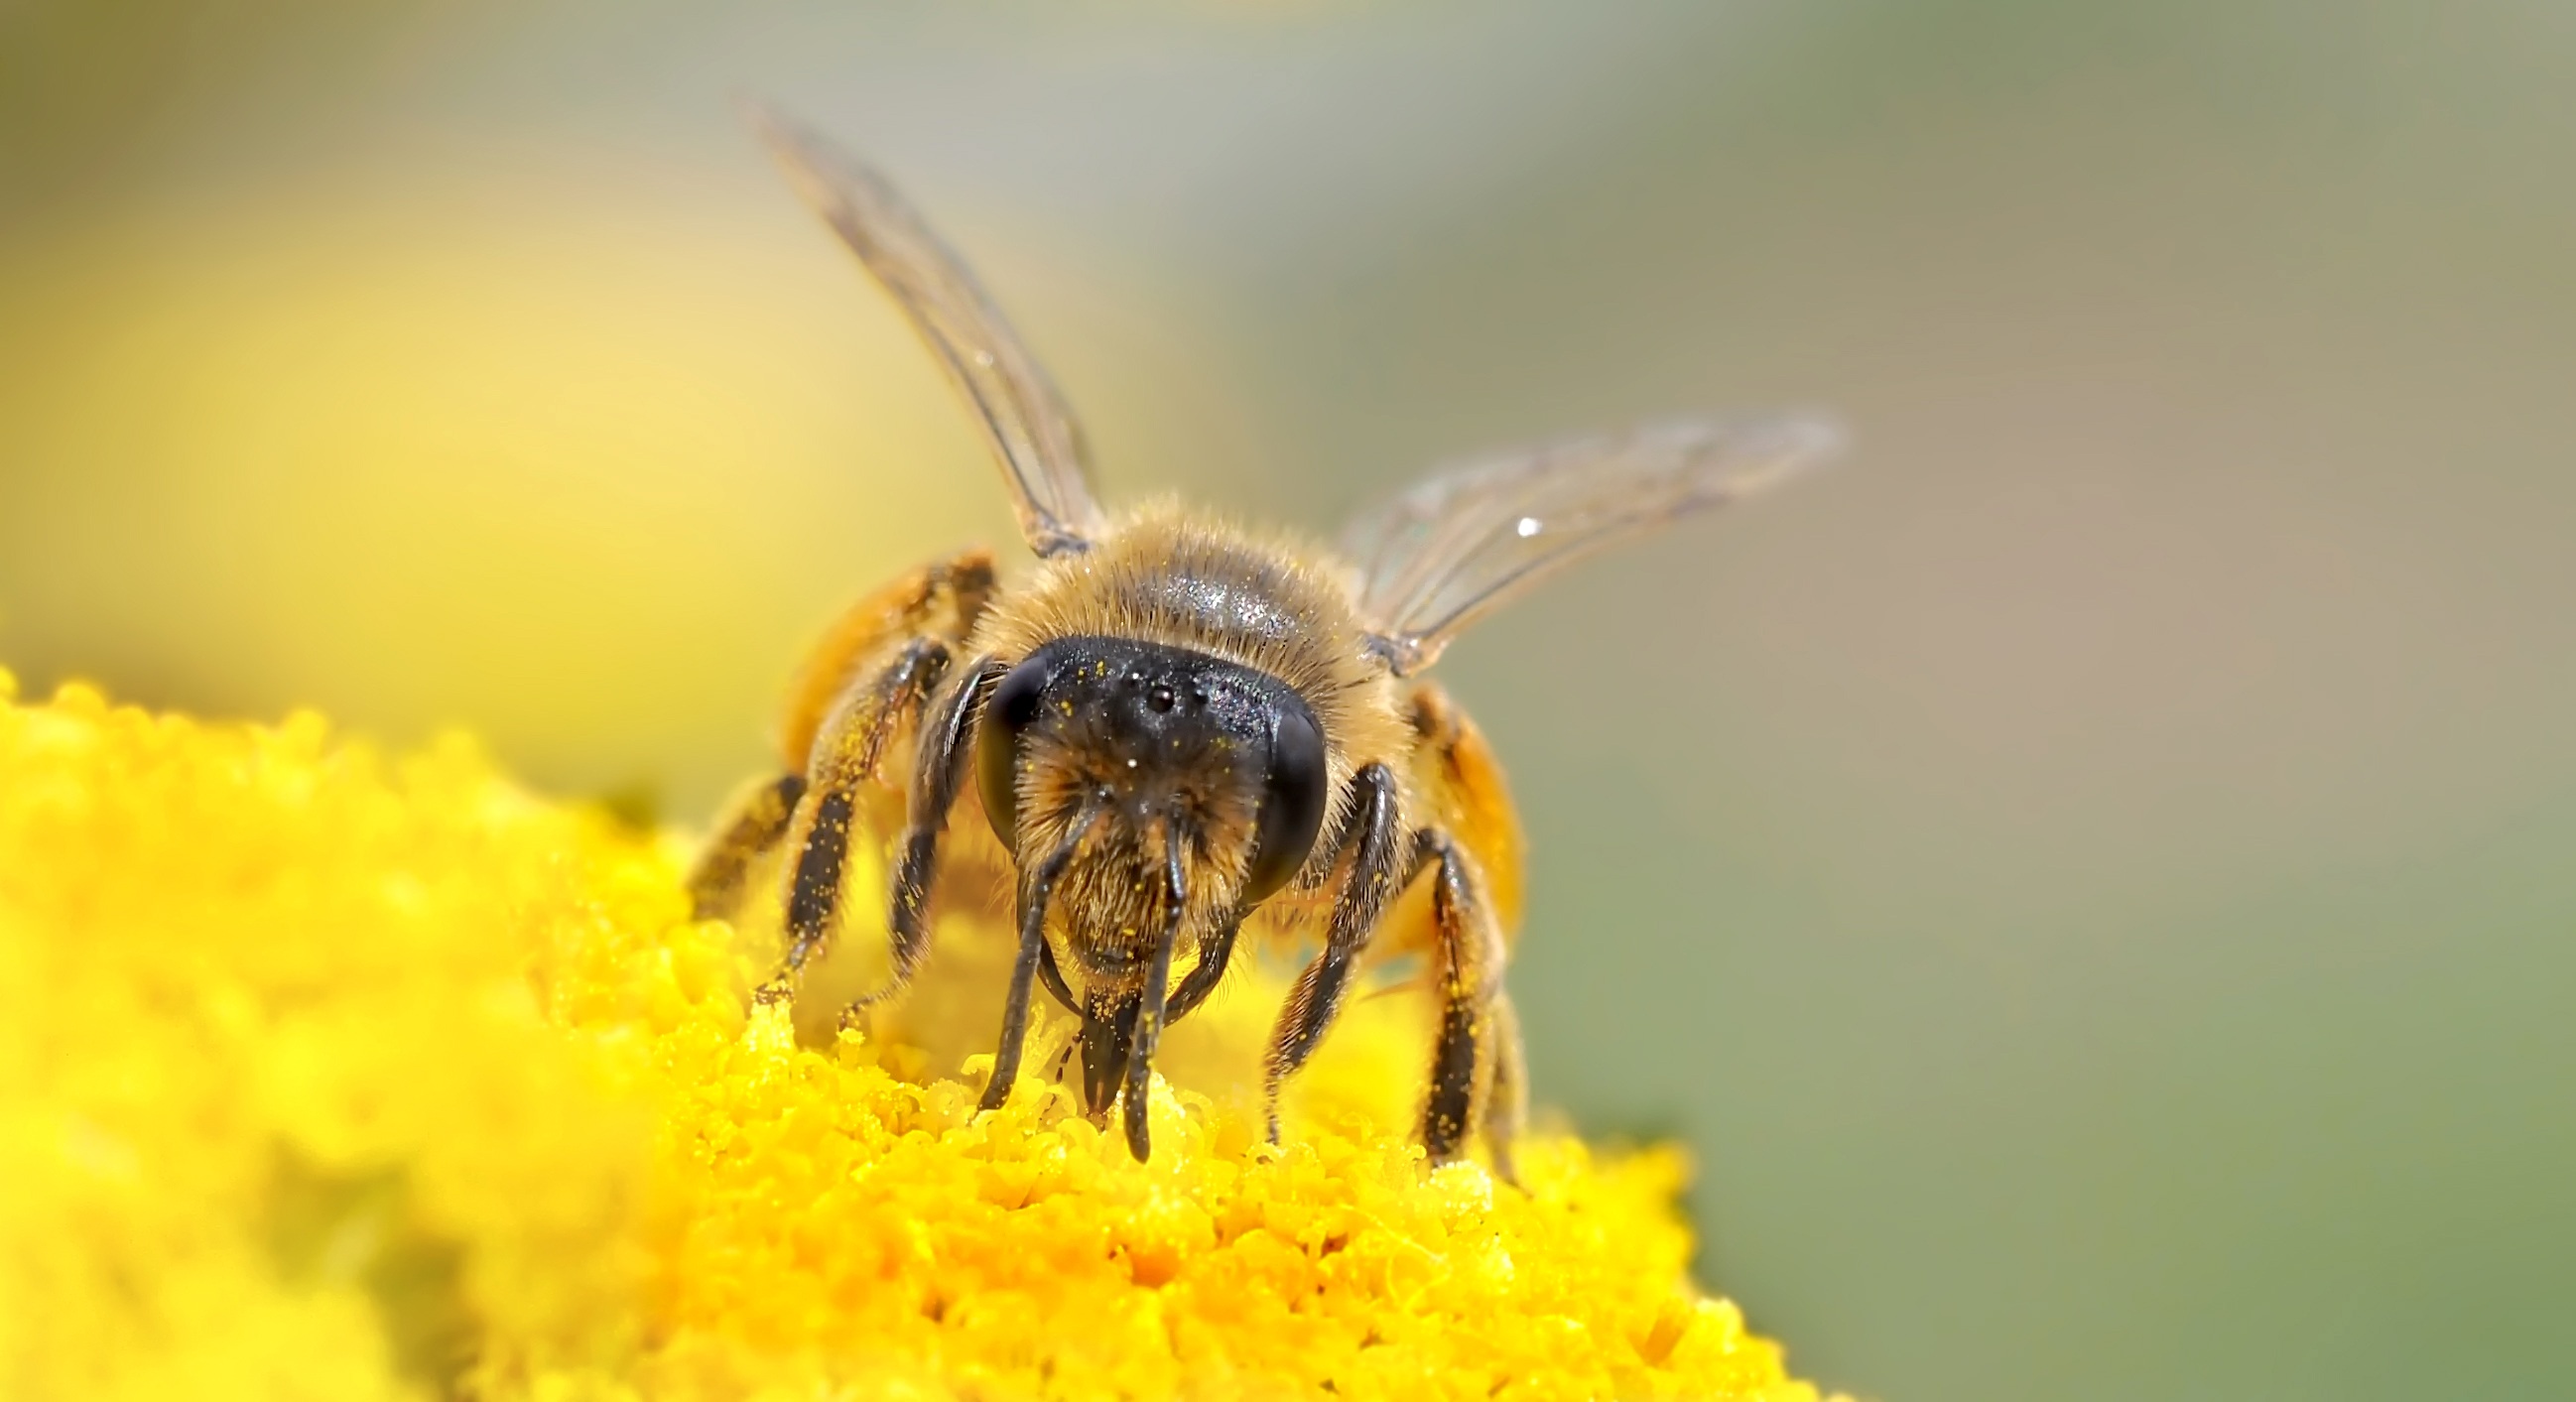
nature, plant, photography, flower, fly, pollen, insect, yellow, fauna, invertebrate, close up, bee, bumblebee, nectar, macro photography, arthropod, honey bee, pollinator, membrane winged insect